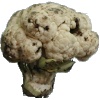
Label: Cauliflower 1